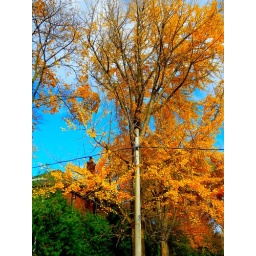
yellow trees in the bright sun